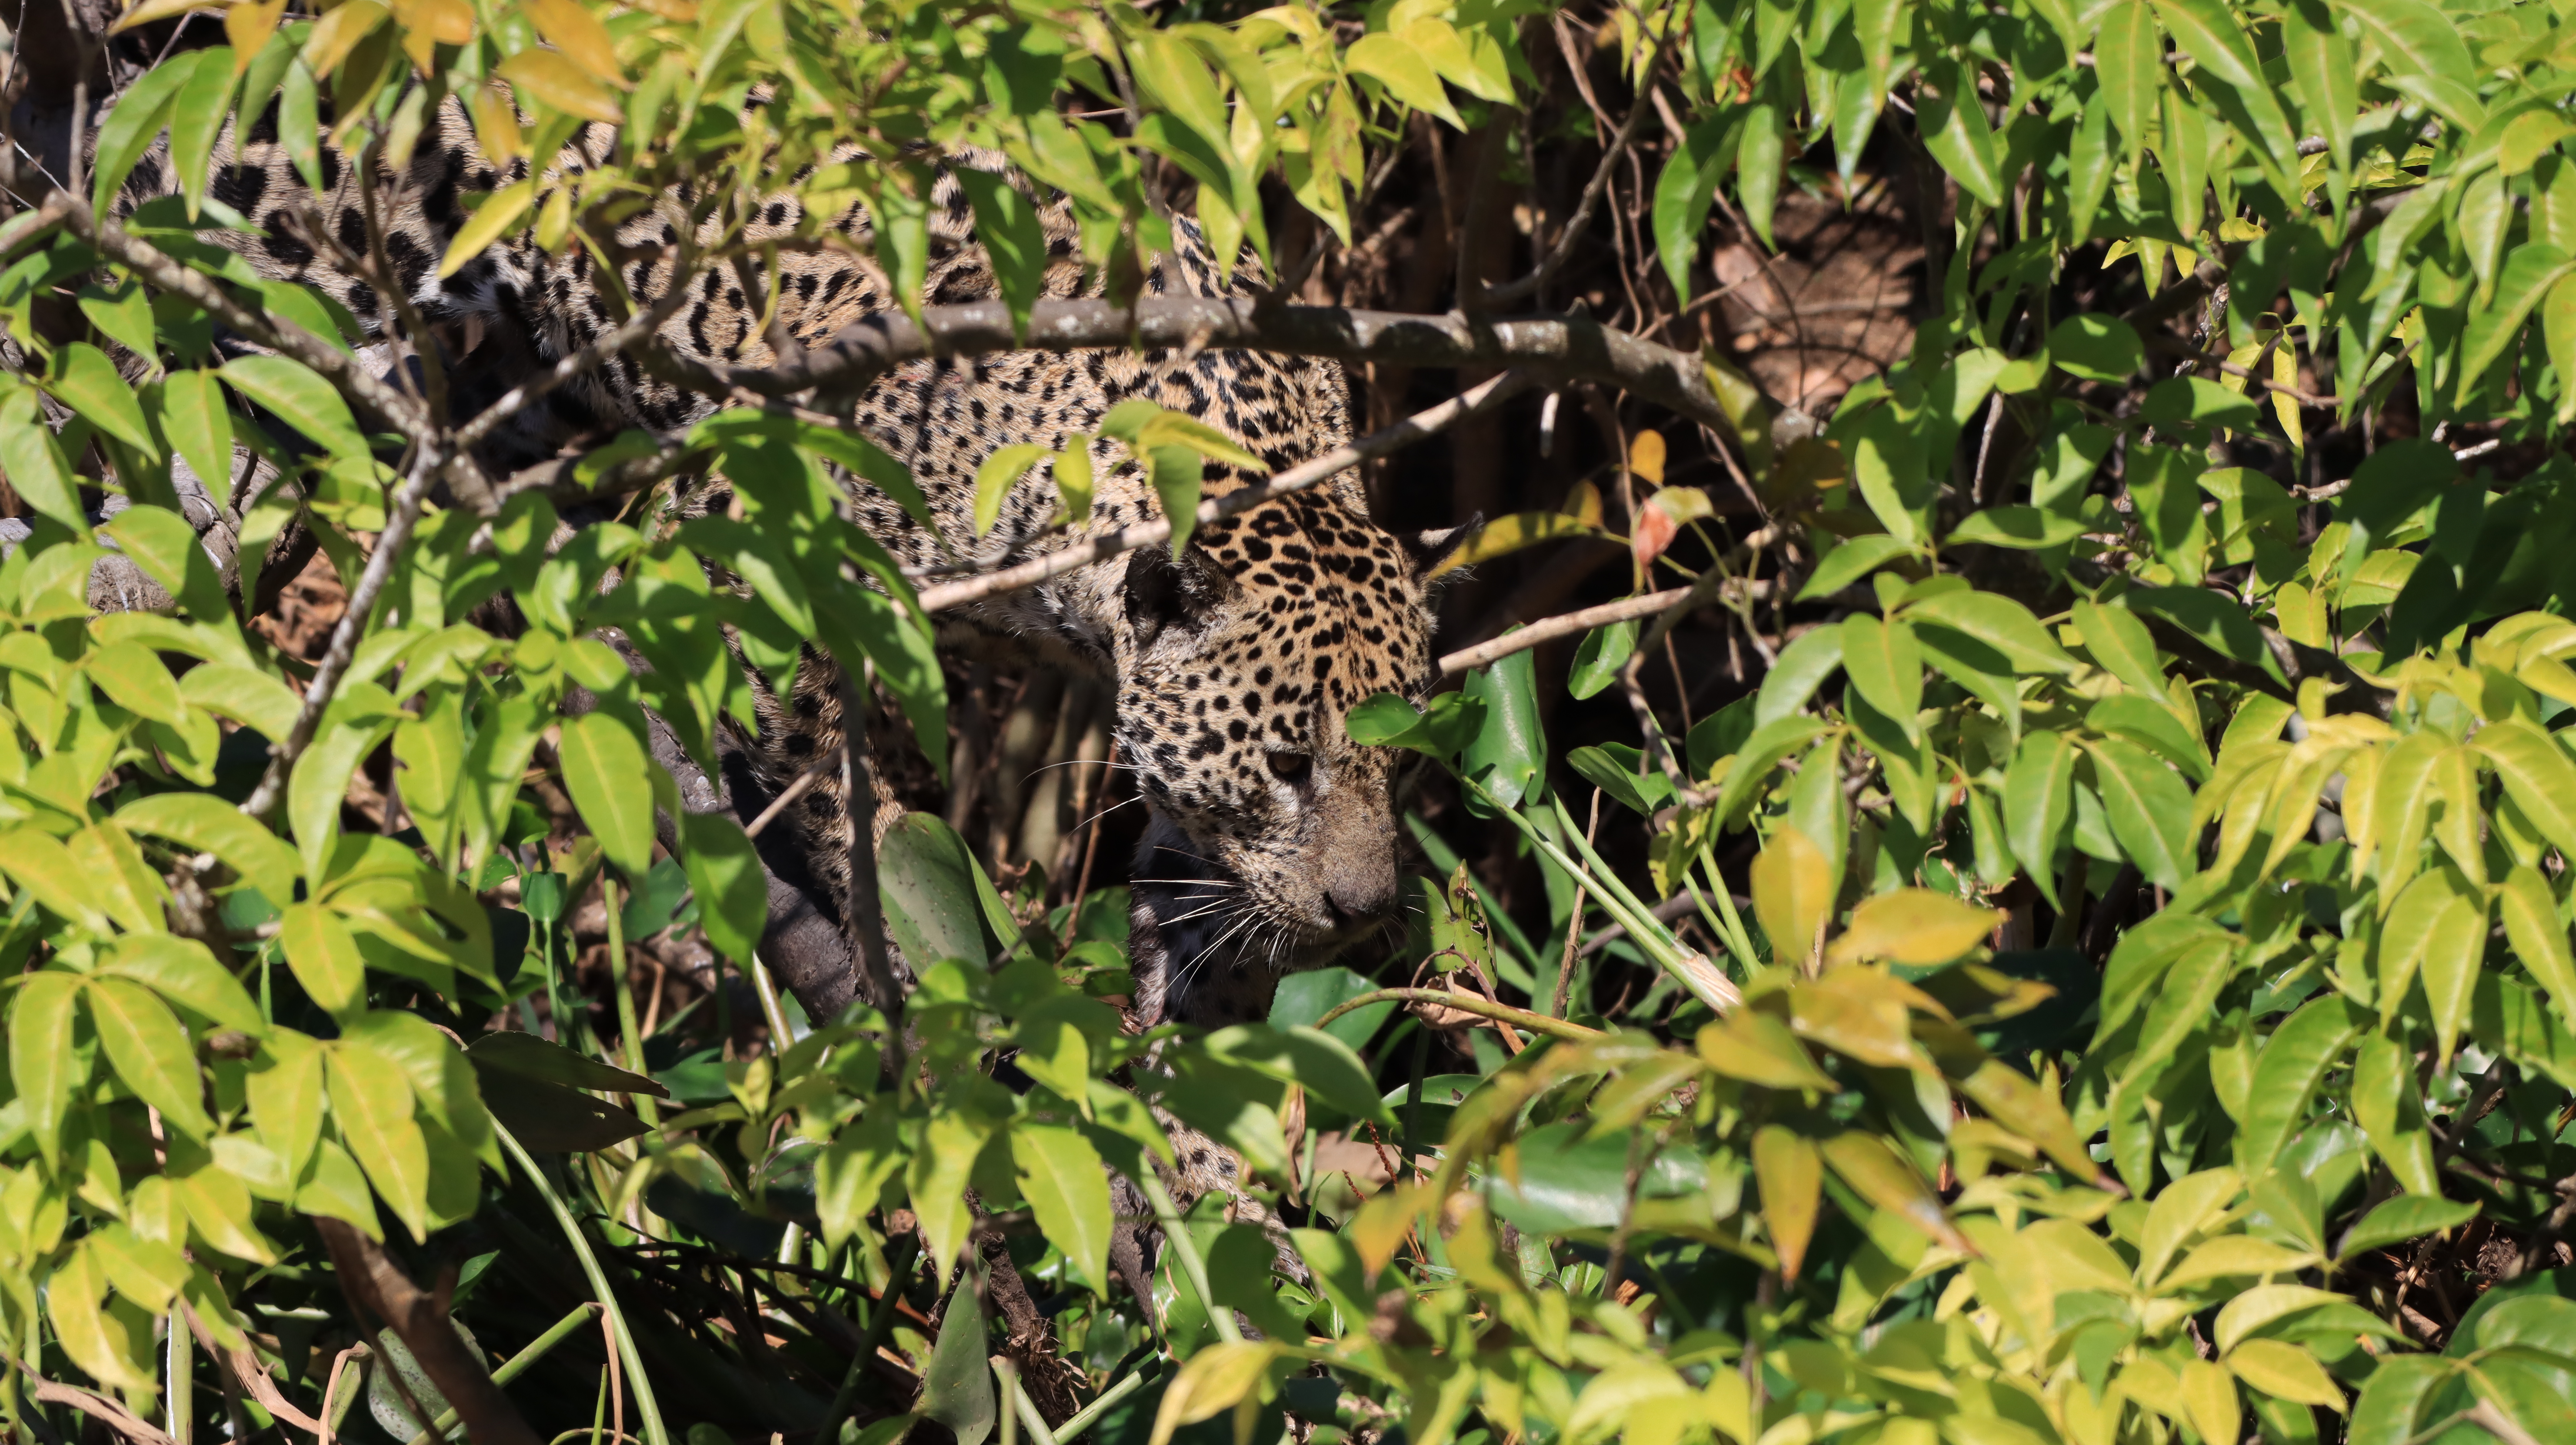
Jaguar: Marcela